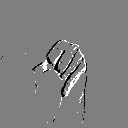
ASL letter: j